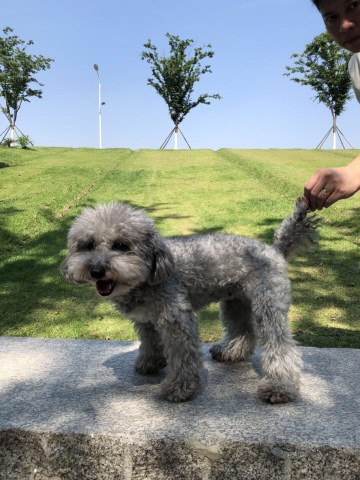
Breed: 7449-n000128-teddy